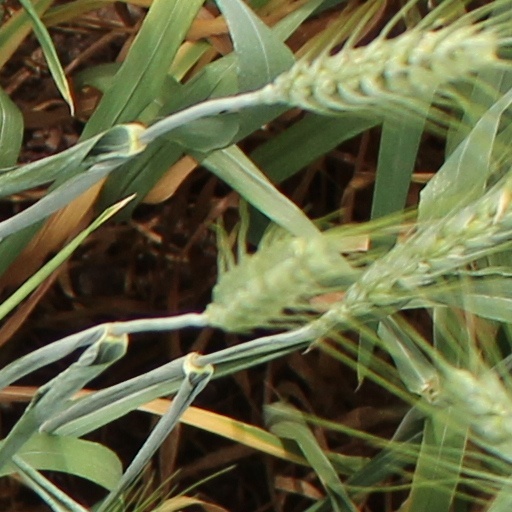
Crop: wheat